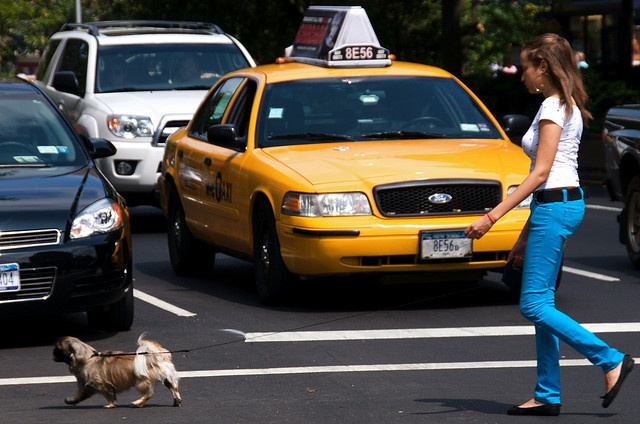
A beautiful young woman wearing tight clothes walking a small dog across a street.
a woman walking her dog across a crosswalk for a busy street
A woman is walking her dog across the crosswalk in front of a taxi.
A young lady crossing the road with her dog on a leash.
A woman walking her dog across a busy city street